Isle of Man TT

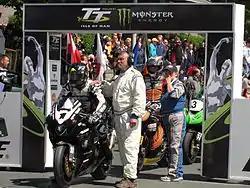
Competitors line up at the start of the 2010 Senior TT race

To remain competitive, British manufacturers such as Norton and Velocette, chose to focus on the handling of their single cylinder motorcycles. With more advanced suspension systems front and rear, the singles remained in the fight and in 1938, Harold Daniell riding a Norton, set the first ever average race speed above 90 miles per hour. This record of 91 mph over seven laps of the Mountain course would stand for 12 years until being broken after World War II. The 1938 TT was also the first to have a German made motorcycle win a race, with a two-stroke DKW willing the Lightweight TT. The German manufacturers returned in force for the 1939 race with BMW, NSU and DKW fielding factory machines. The supercharged BMW twin would go on to win the Senior TT, ridden by Georg Meier. The 1939 TT was the last to be held before the outbreak of World War II.